Sky position (RA, Dec in degrees): 350.172, 0.826
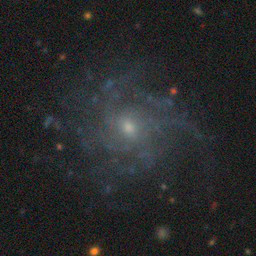
Galaxy morphology: Unbarred Tight Spiral Galaxies